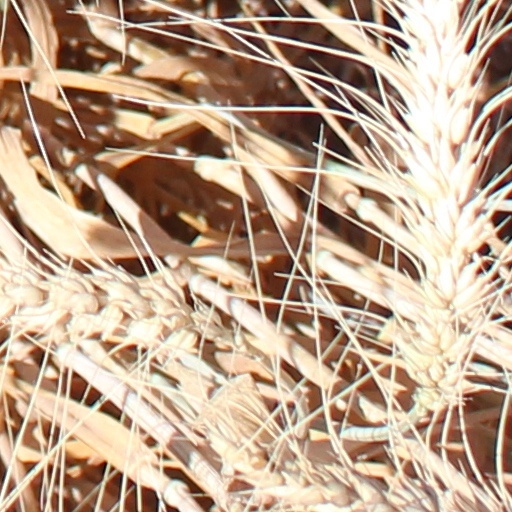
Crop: wheat